Pan (god)

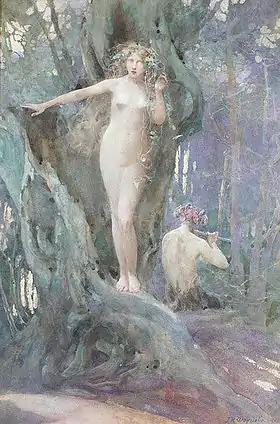

In Pseudo-Plutarch's "De defectu oraculorum" ("The Obsolescence of Oracles"), Pan is the only Greek god who actually dies. During the reign of Tiberius (AD 14–37), the news of Pan's death came to one Thamus, a sailor on his way to Italy by way of the Greek island of Paxi. A divine voice hailed him across the salt water, "Thamus, are you there? When you reach Palodes, take care to proclaim that the great god Pan is dead." Which Thamus did, and the news was greeted from shore with groans and laments.